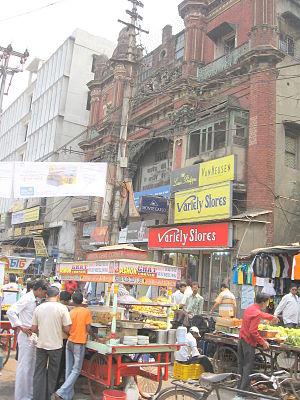
Asansol est une ville de l'État du Bengale-Occidental, en Inde. Elle est la deuxième plus grande ville de l'État après la capitale, Calcutta. Asansol est l'une des villes qui connaît le développement le plus rapide du pays.